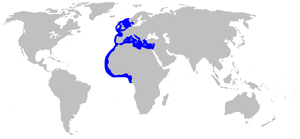
Storplettet rødhaj
Storplettet rødhajs udbredelse
Storplettet rødhajs udbredelse
Den storplettet rødhaj er en art af familien af rødhajer også kaldet Scyliorhinidae. Den storplettede rødhaj kan blive op til 1,6 meter. Hajen lever bl.a i de danske farvande.